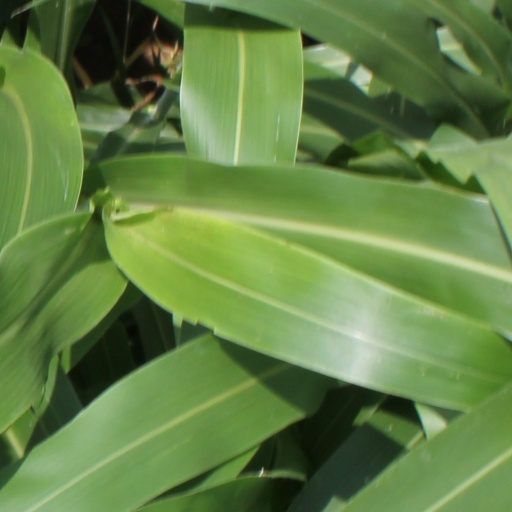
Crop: sorghum